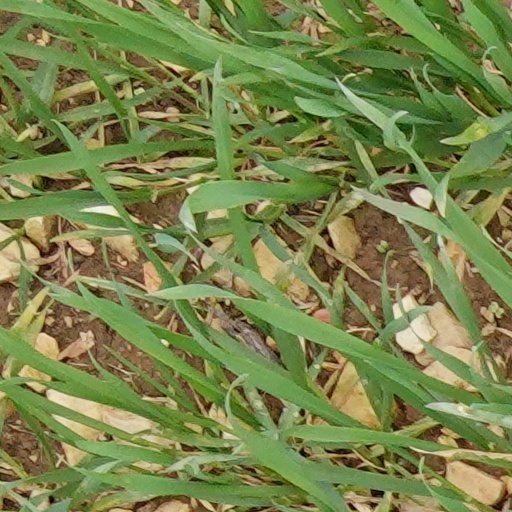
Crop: wheat